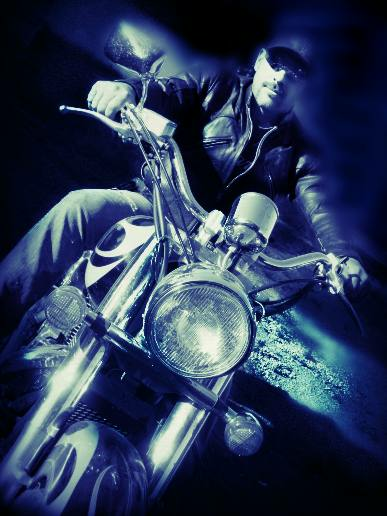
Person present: No